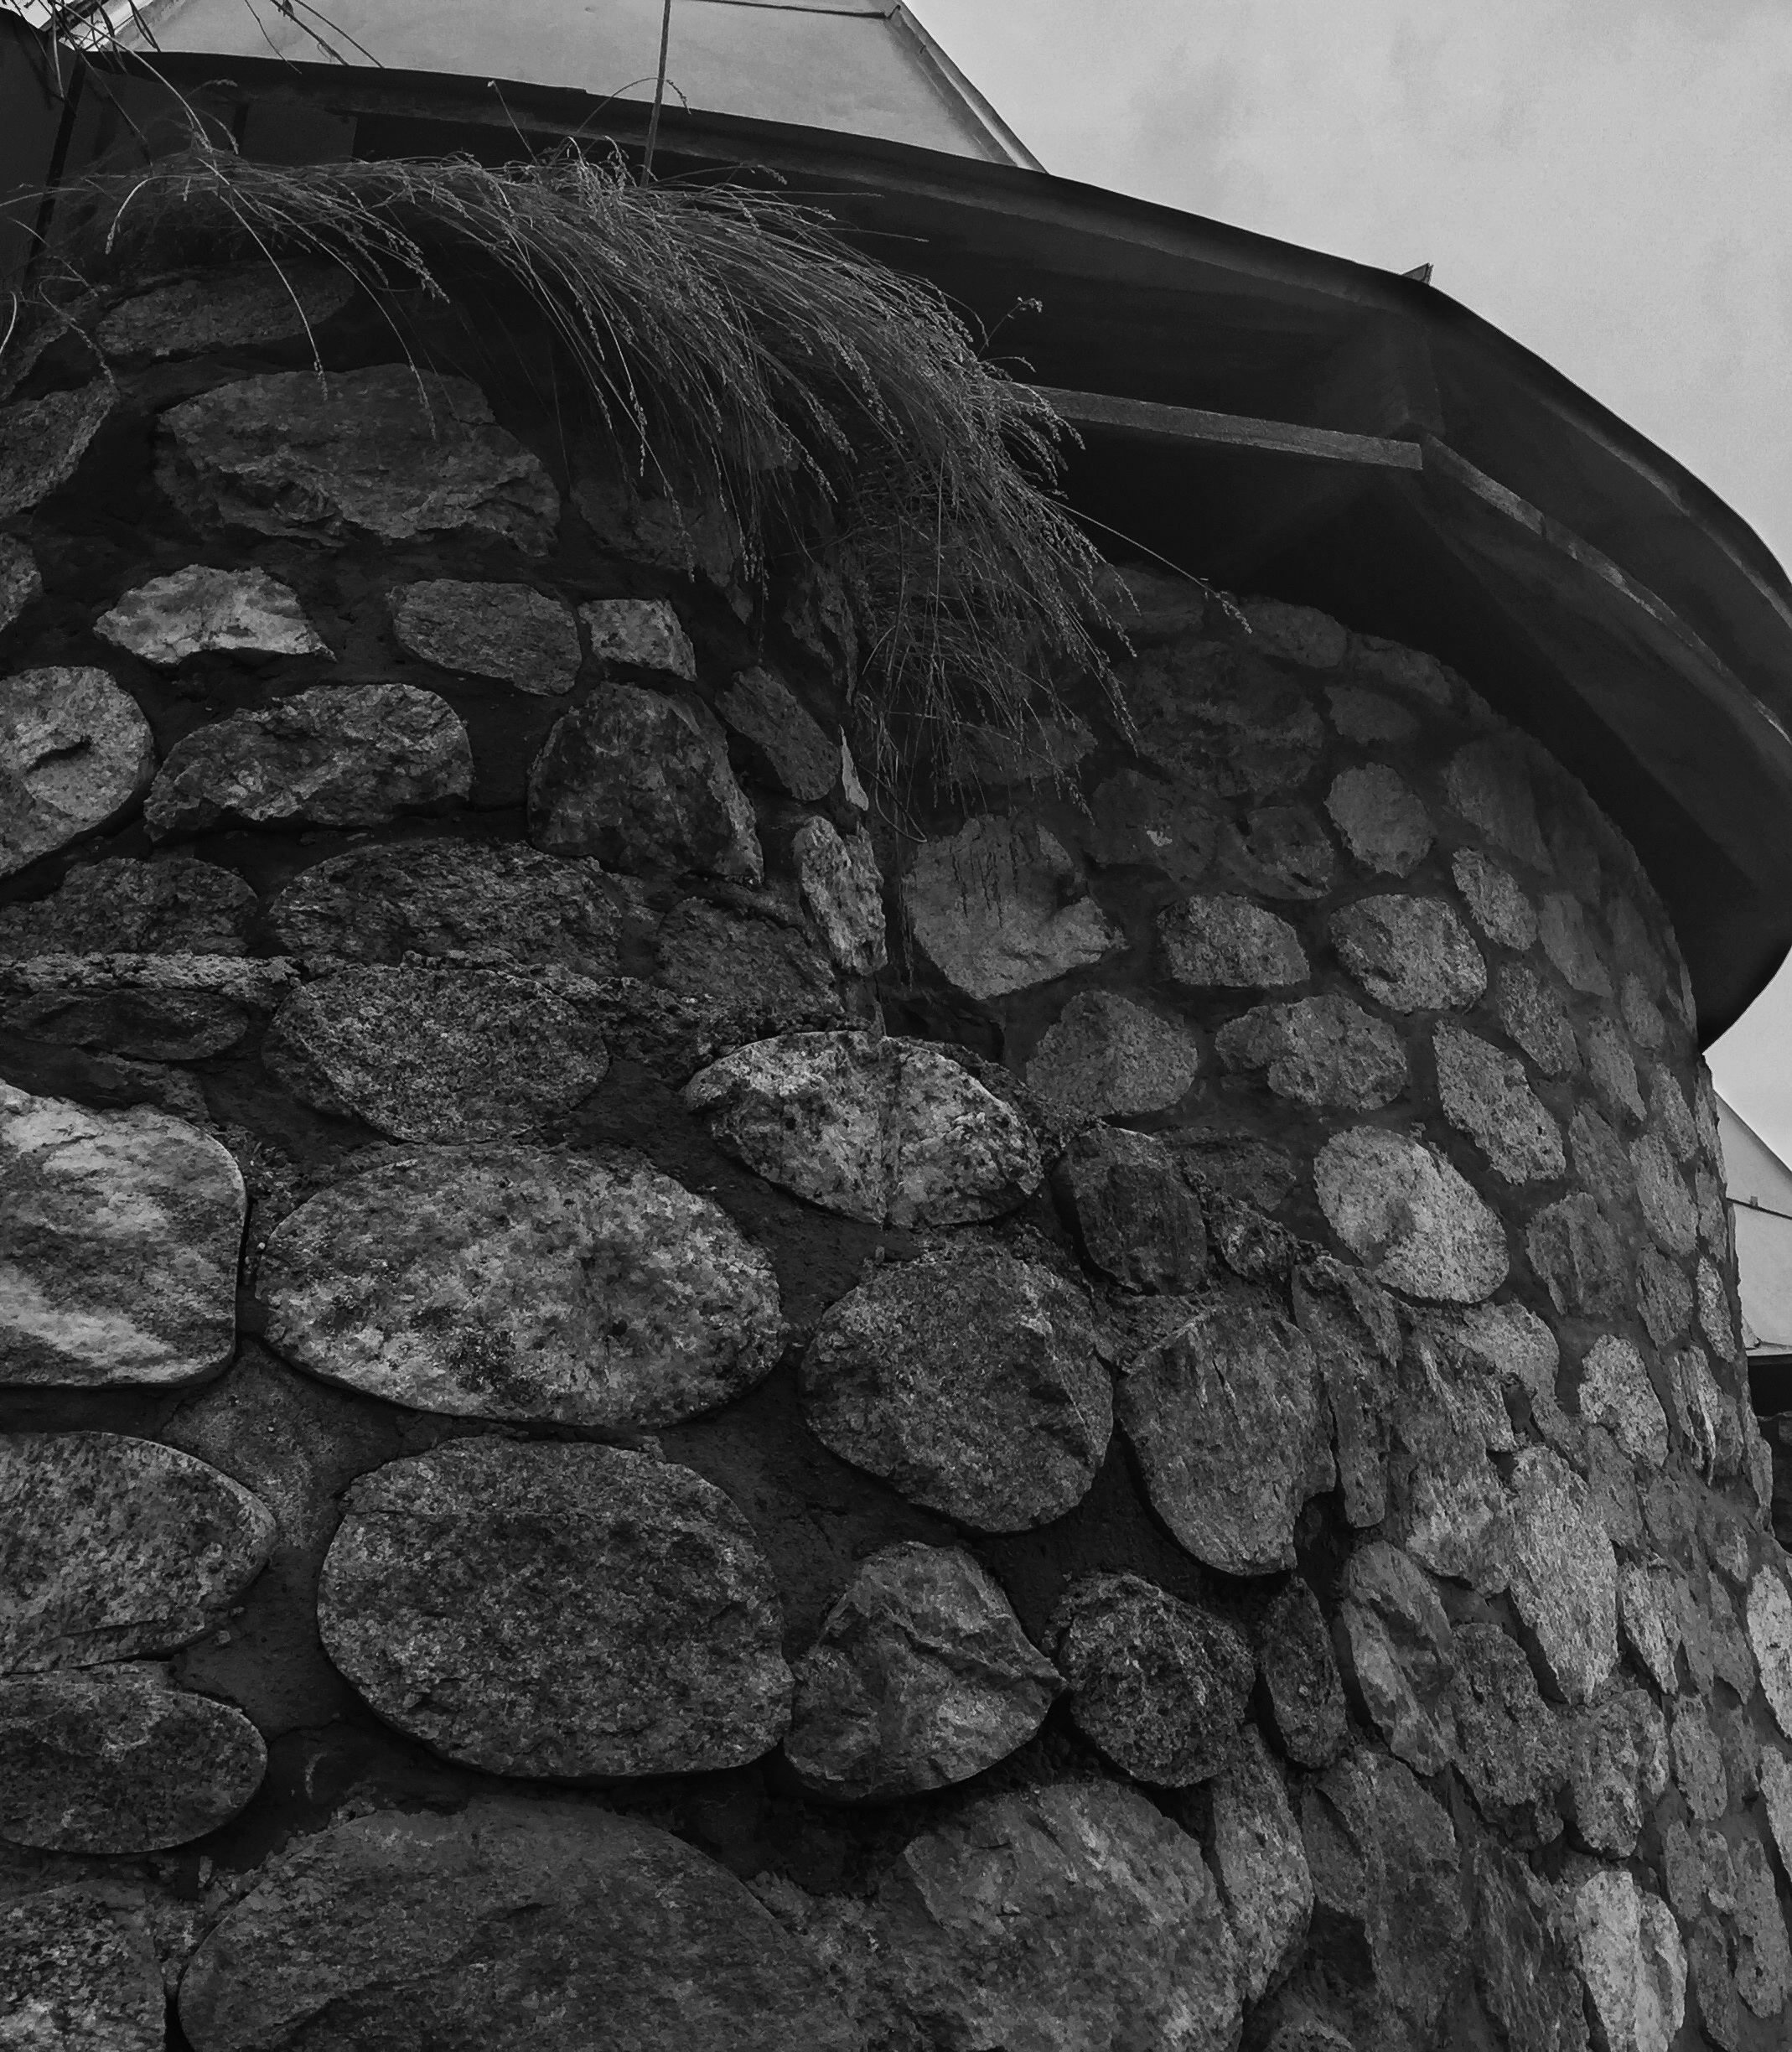
rock, black and white, wood, wall, asphalt, soil, black, monochrome, material, tire, monochrome photography, automotive tire